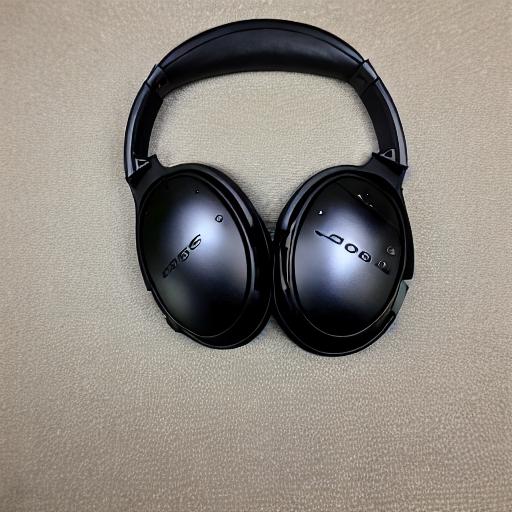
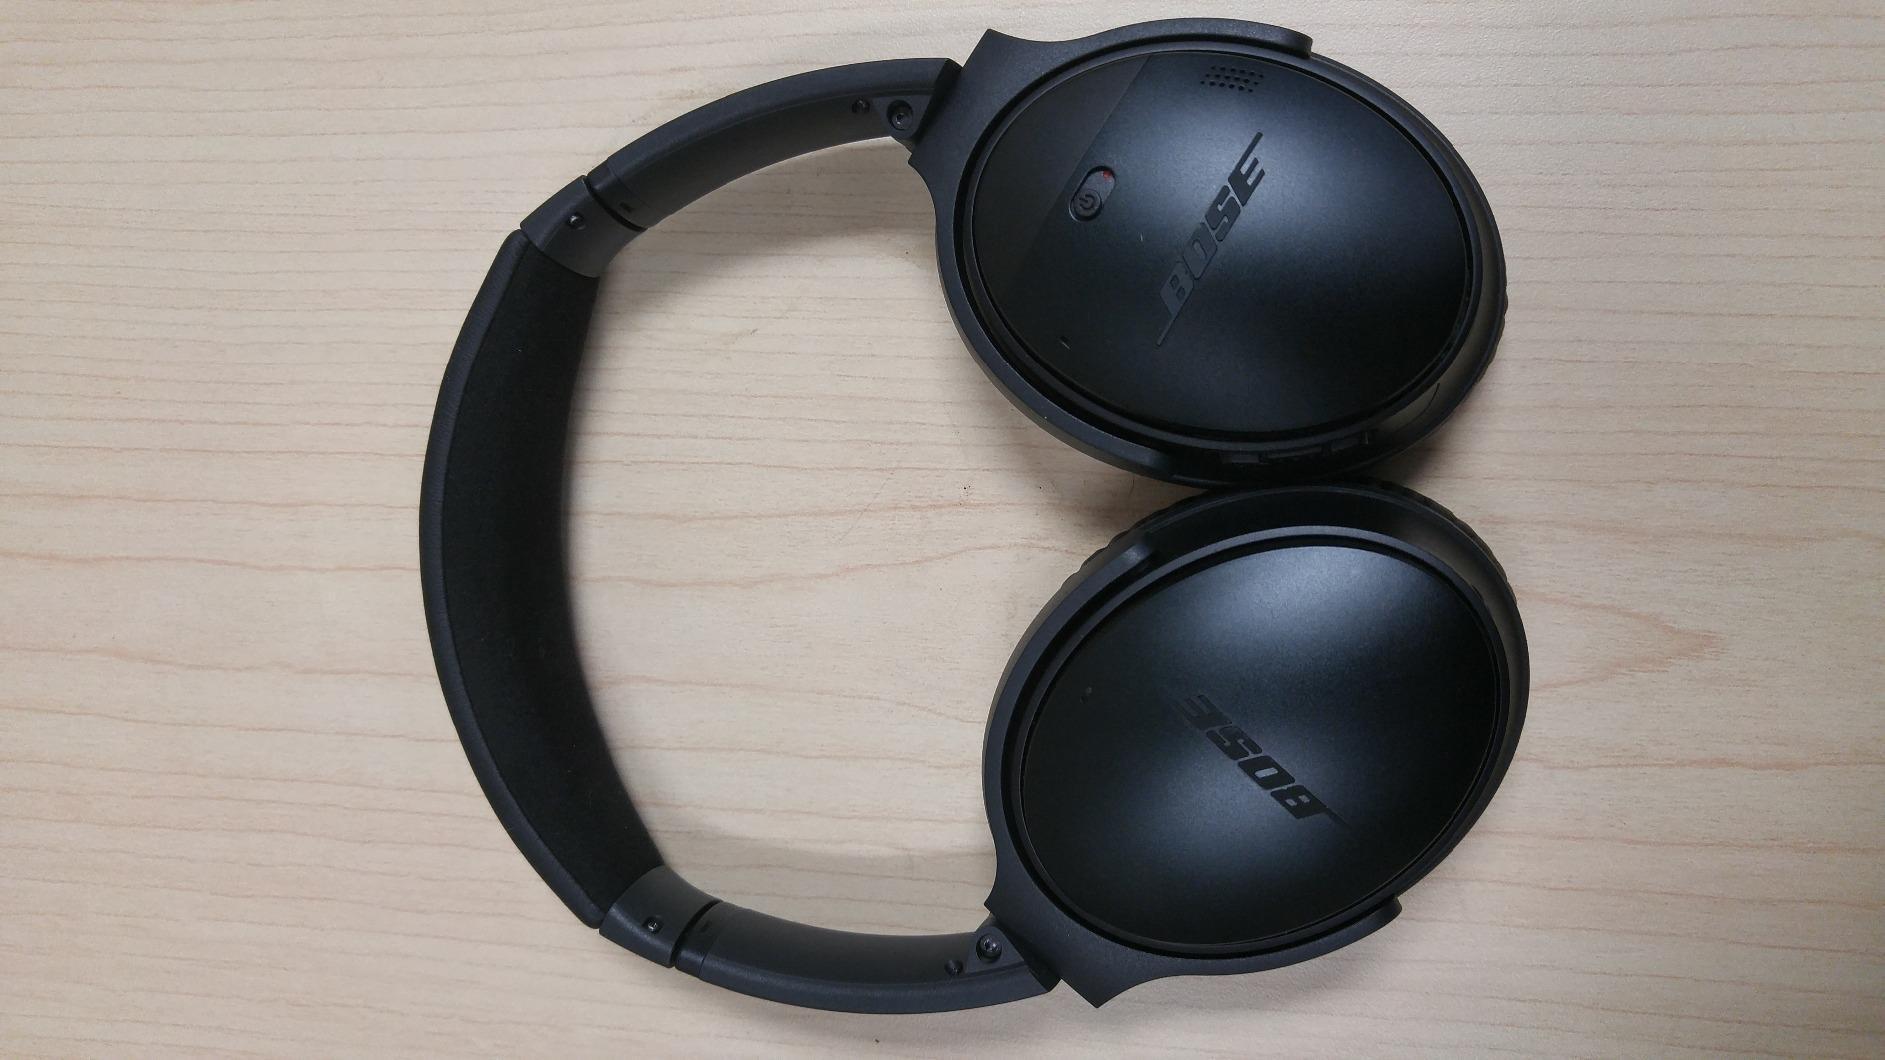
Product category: headphones
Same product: no